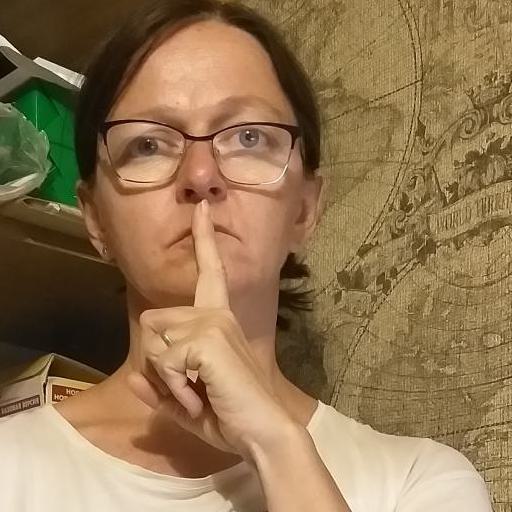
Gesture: mute